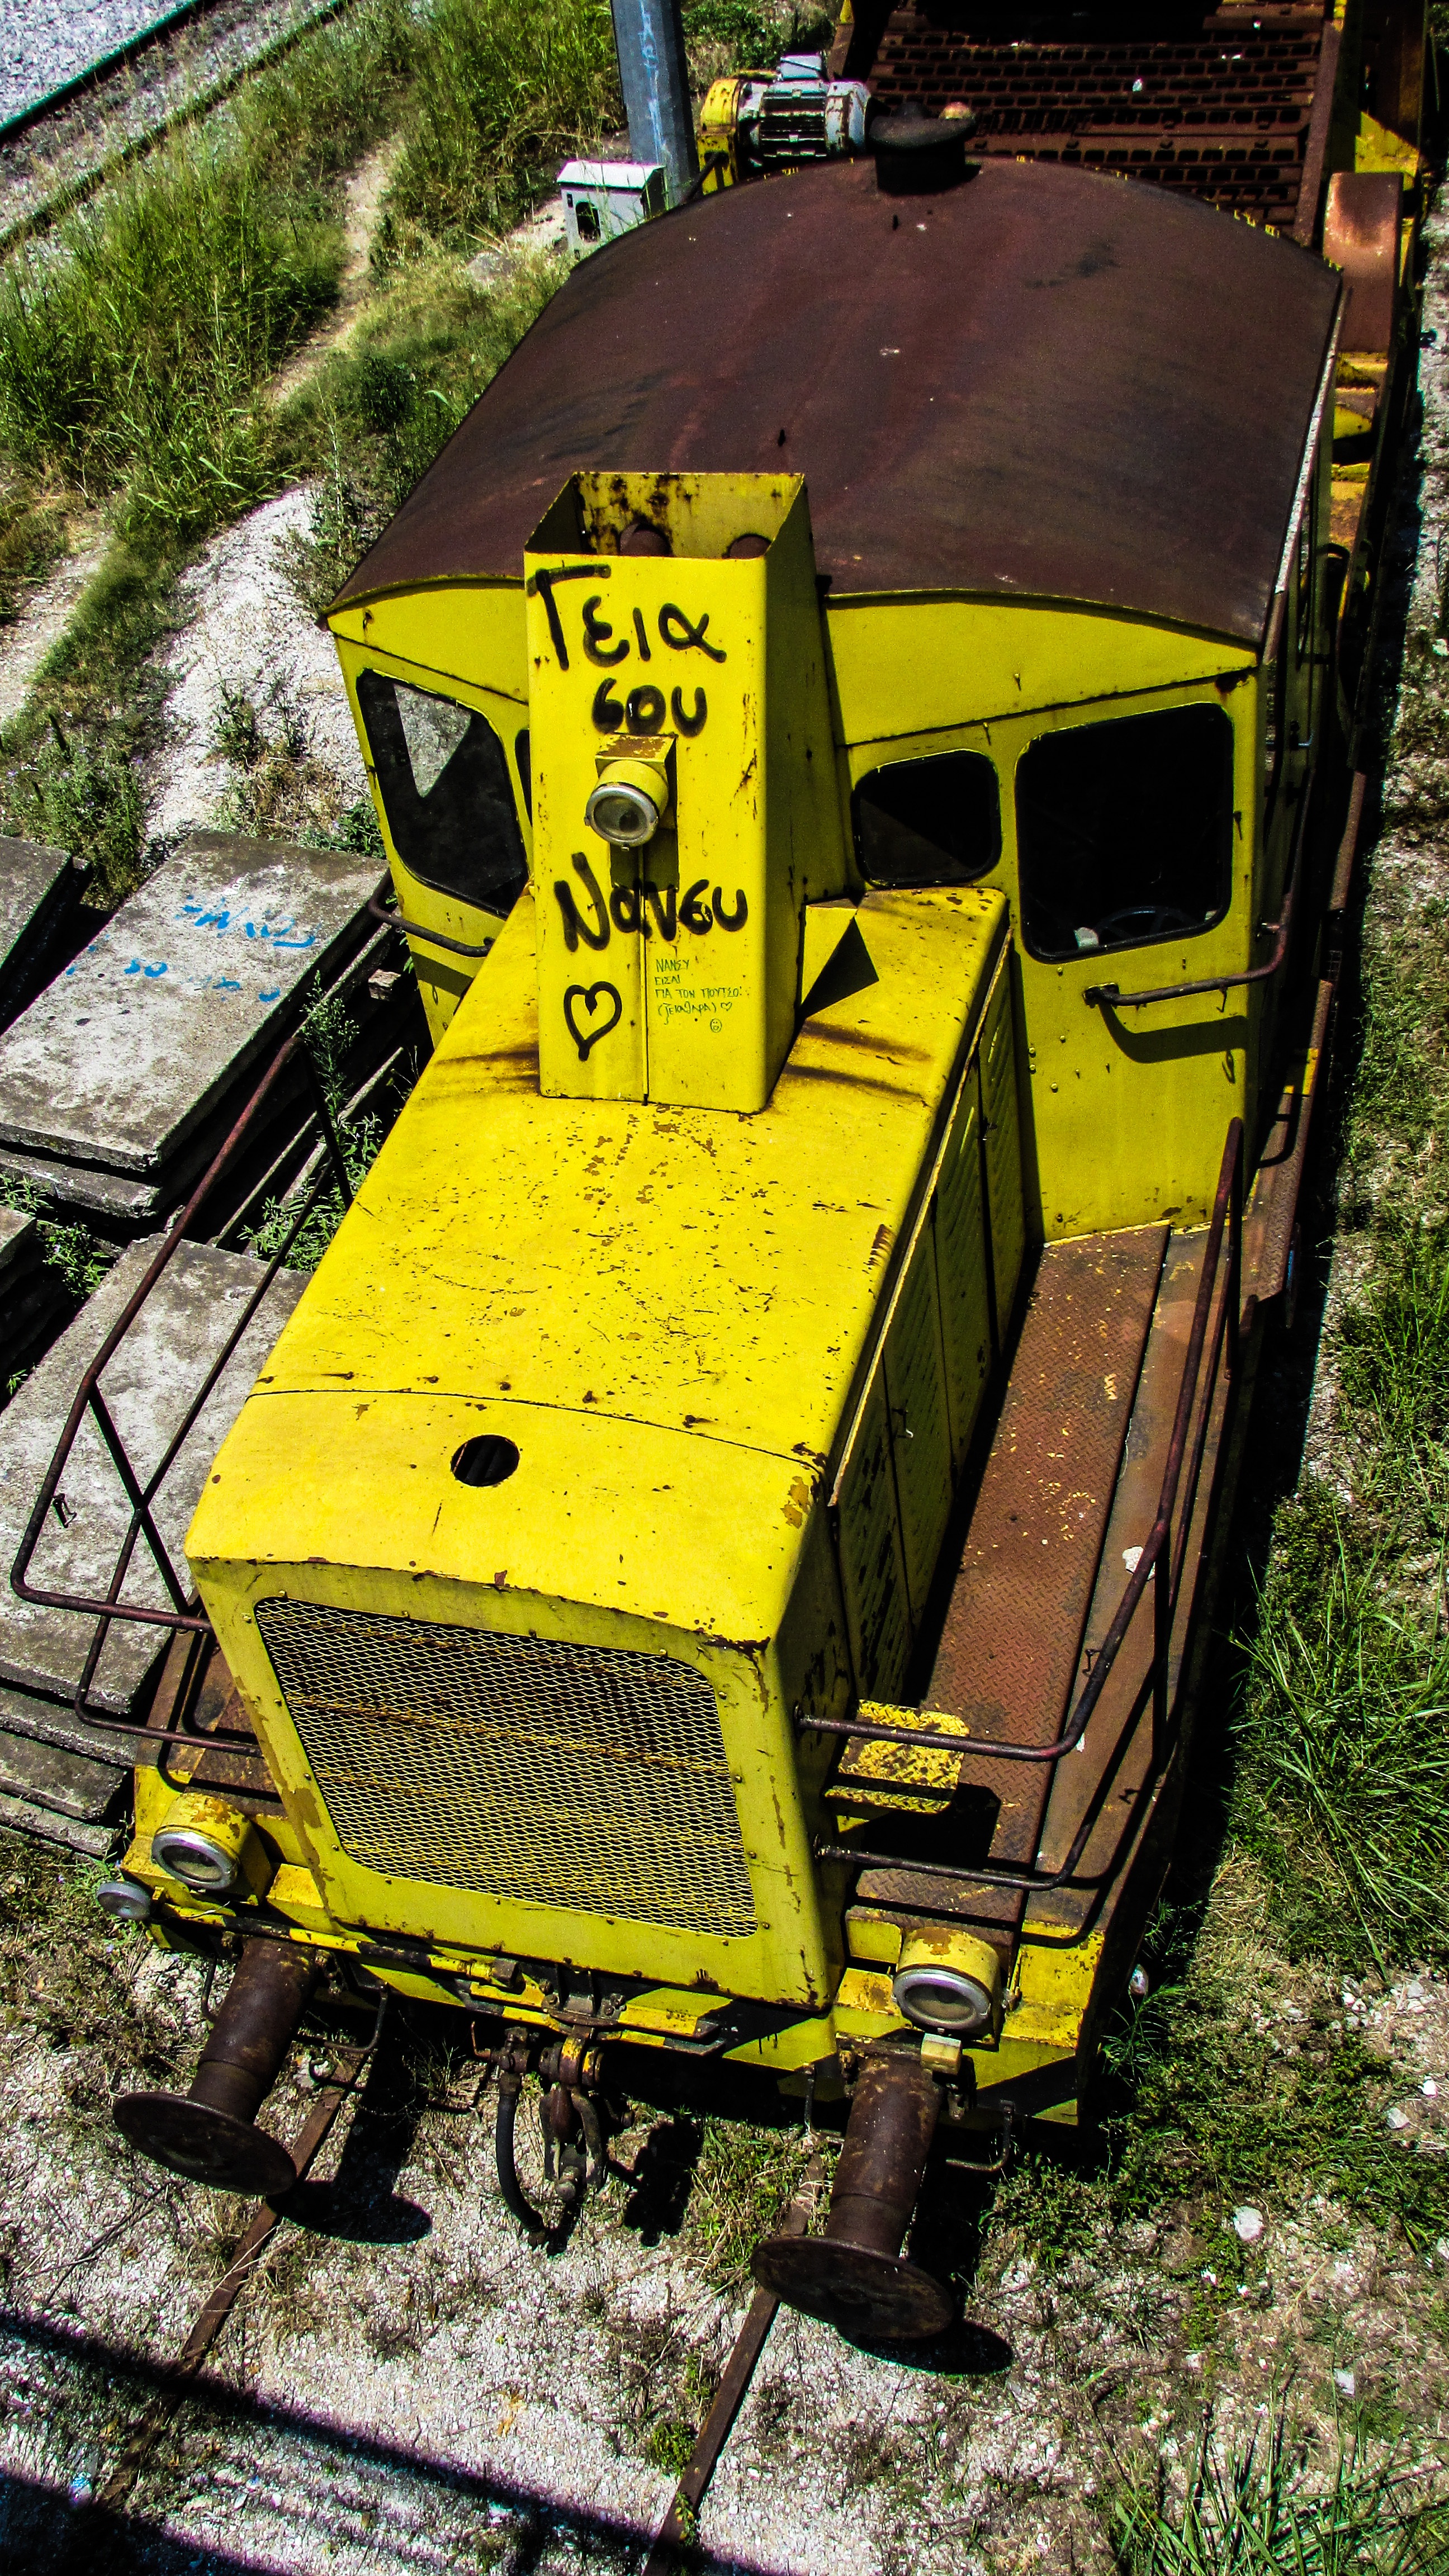
track, vintage, antique, old, train, asphalt, transport, vehicle, yellow, locomotive, engine, greece, railway station, volos, love message, land vehicle, rolling stock, light commercial vehicle, railroad car